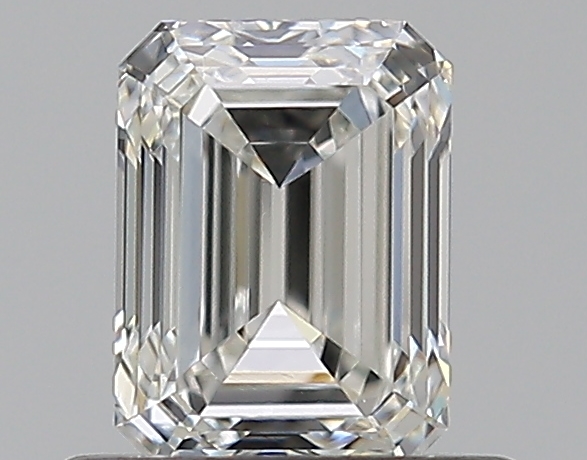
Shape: emerald
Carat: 0.56
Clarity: VVS2
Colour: H
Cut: EX
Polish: VG
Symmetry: VG
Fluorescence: N
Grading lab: GIA
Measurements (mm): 5.38 x 3.98 x 2.61